Mary Ann McCracken

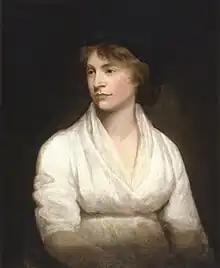
Wollstonecraft by John Opie c 1797

As had other women associated with the United Irish movement (Martha McTier, Jane Greg, Mary Anne Holmes and Margaret King), McCracken had read Mary Wollstonecraft's "Vindication of the Rights of Women" (1792) (reviewed and commended in the "Northern Star"). Writing in 1797 to her brother in Kilmainham she repeated Wollstonecraft's insistence that women had to reject "their present abject and dependent situation" so as to secure the liberty without which they could "neither possess virtue or happiness". She reasoned that if woman was created as a companion for man, "she must of course be his equal in understanding, as without equality of mind, there can be no friendship, and without friendship, there can be no happiness in society."